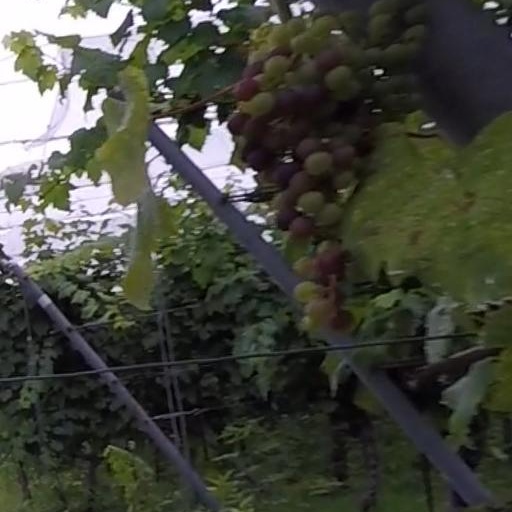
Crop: grape